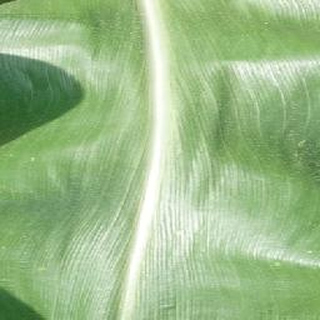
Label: healthy_corn